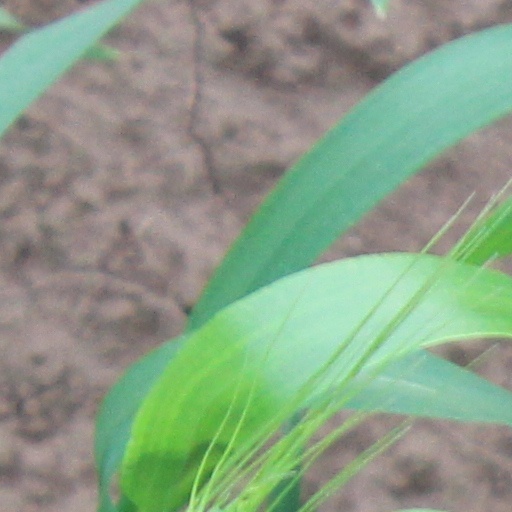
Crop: wheat